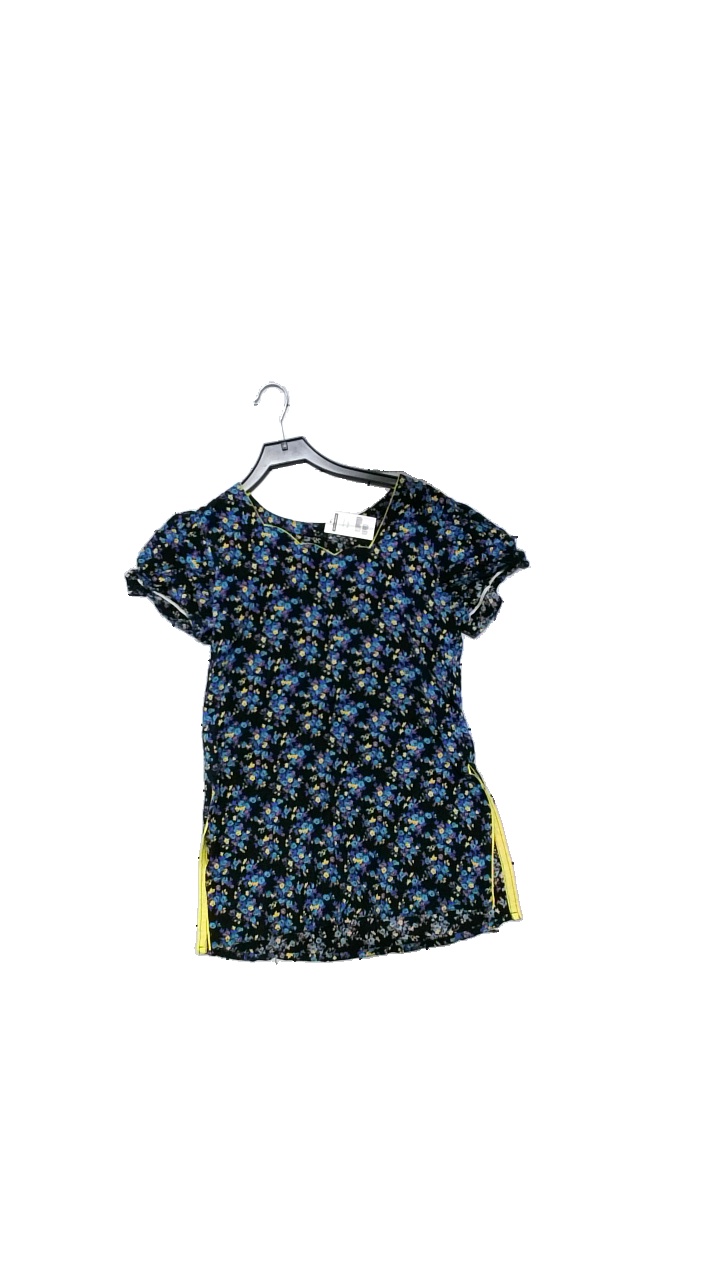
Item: Top (Ladies)
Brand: Missing
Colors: Multicolor, Black, Blue
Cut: Regular
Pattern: Geometric print
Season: All
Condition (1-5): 4
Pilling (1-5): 4
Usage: Reuse
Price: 50-100